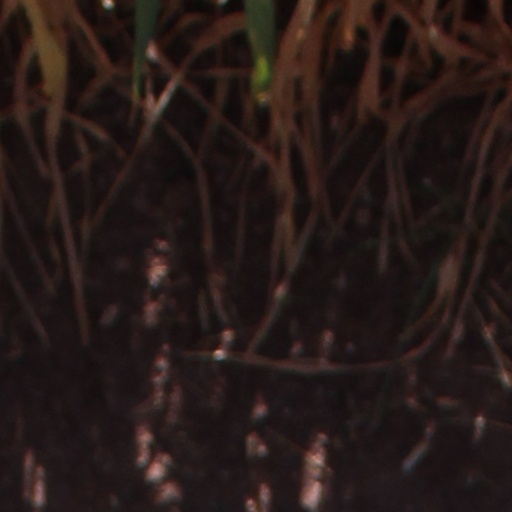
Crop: wheat